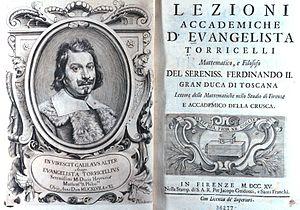
Evangelista Torricelli est un physicien et un mathématicien italien du XVIIᵉ siècle, connu notamment pour avoir inventé le baromètre.